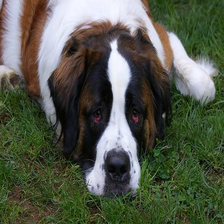
Species: dog
Breed: saint bernard